Silicon Mountain

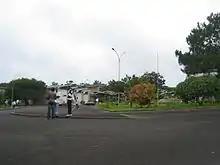

Silicon Mountain is located in and around the city of Buea, which according to social scientists was founded by a hunter in search of game. Eye Njie Tama Lifanje came from the Bomboko clan behind the Buea Mountain (Mount Cameroon or Mount Fako). On that fateful day he founded Buea, he had set out in search of animals but there were no game to be hunted only a vast piece of hospitable land that could harbor his family. Eyé Njie named it “Mwea”, meaning, hospitable land for farming. The settlement soon grew into a clan but made tardy progress until the later part of the 19th century, when there was an influx of Europeans into Africa for exploration and colonialism purposes. Tea growing is an important local industry, especially in Tole. Buea was the colonial capital of the German Kamerun from 1901 to 1919, and the capital of the Southern Cameroons from 1949 until 1961. The German colonial administration in Buea was temporarily suspended during the eruption of Mount Cameroon from 28 April – June 1909. Originally, Buea's population consisted mainly of the Bakweri people. However, due to its position as the defunct capital of the Federated State Of West Cameroon, regional capital of the South West and university town, it has attracted a significant number of other ethnic groups.